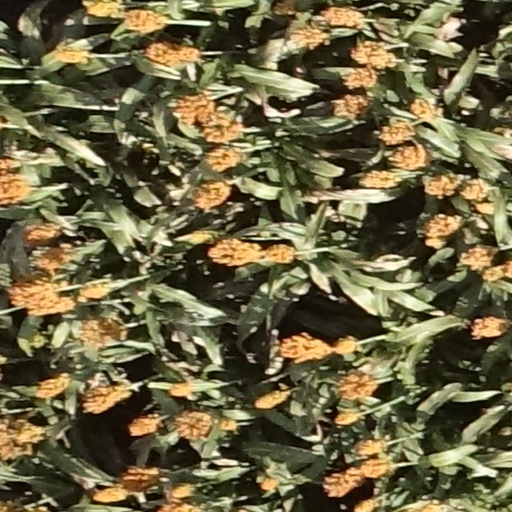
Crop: sorghum